Alaska North Slope basin

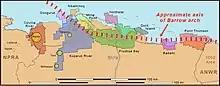
Map of Producing fields in Alaska North Slope

The Alaskan North Slope is one of the most prolific oil producing basins in North America. It dominates the Arctic in oil production with about 15 billion barrels produced, 12 billion barrels coming from the Prudhoe Bay field. Most of the production comes from the coastal area along the Barrow Arch where hydrocarbons are structurally and stratigraphically trapped migrating up the LCU. New fields are being found further from the structure associated with the Barrow Arch and they are more stratigraphically trapped by Cretaceous to Cenozoic deposits.